Coulter counter

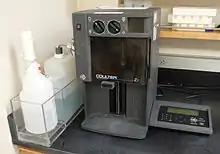
Coulter counter Model ZK

The most successful and important application of the Coulter counter is in the characterization of human blood cells. The technique has been used to diagnose a variety of diseases and is the standard method for obtaining red blood cell counts (RBCs) and white blood cell counts (WBCs) as well as several other common parameters. When combined with other technologies such as fluorescence tagging and light scattering, the Coulter principle can help produce a detailed profile of a patient's blood cells.